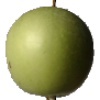
Label: Apple Granny Smith 1